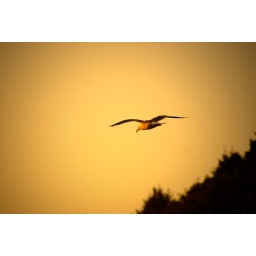
The sky was golden over Luffenholtz beach as I flew home to my kids....